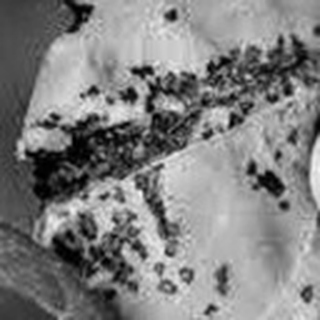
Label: cotton_bacterial_blight